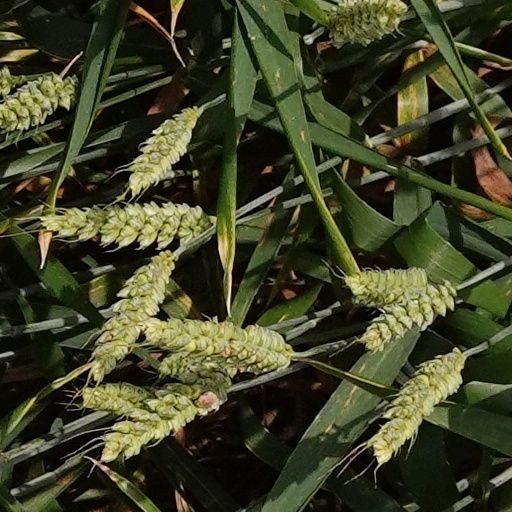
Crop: wheat